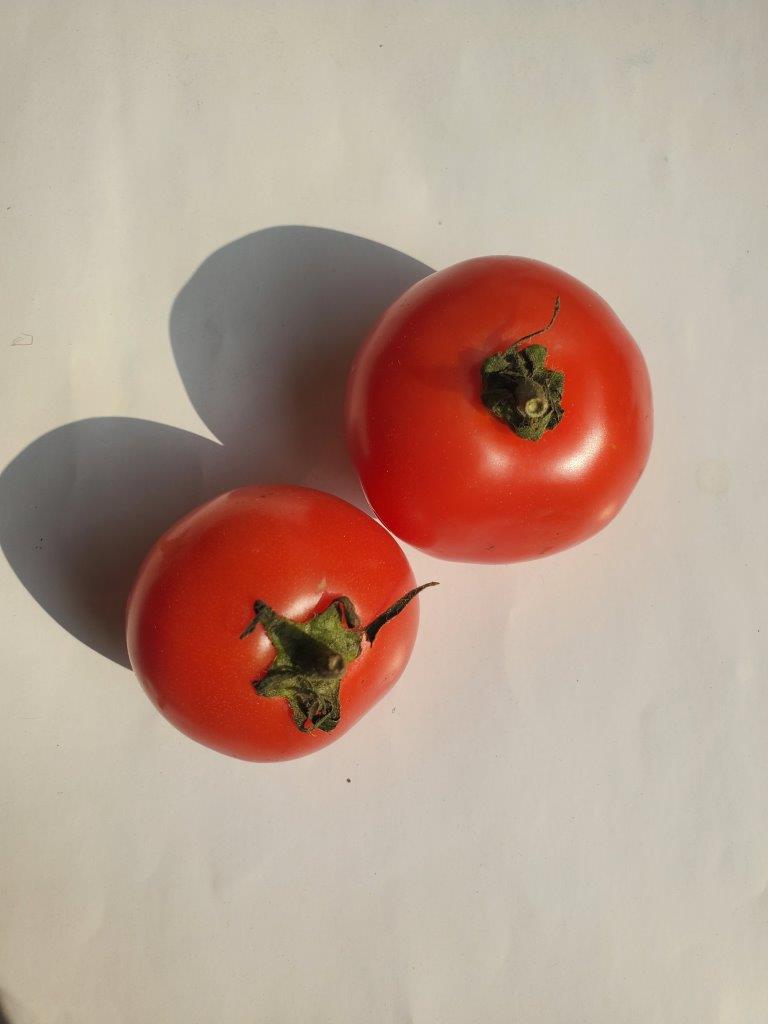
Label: Fresh